José Segrelles

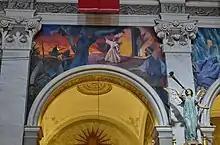
Design by Segrelles for a church

In 1926, already established as an artist in Spain, Segrelles received his first English lessons, foreseeing a possible departure to England. That very year he made an exhibition in London which was poorly received but on 8 September 1926 he received an offer from British magazines "The Illustrated London News" and "The Sketch". Due his appearances in "The Sketch", Segrelles received offers from Scandinavian press. He published in "The Illustrated London News"s Christmas special in 1927, being a regular contributor in the Christmas specials until 1934.